Alexander von Frantzius

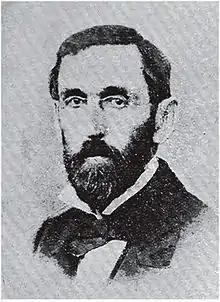
Alexander von Frantzius

Alexander von Frantzius (10 June 1821, in Danzig – 18 July 1877) was a German physician and naturalist.